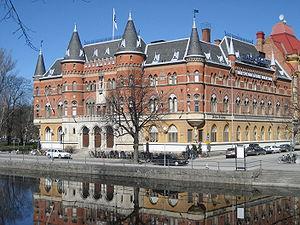
Örebro est une ville suédoise située sur le lac Hjälmaren. Avec 107 038 habitants, elle se place au sixième rang des villes les plus peuplées de Suède. Elle est le siège de la commune d'Örebro, et le chef-lieu du comté d'Örebro.